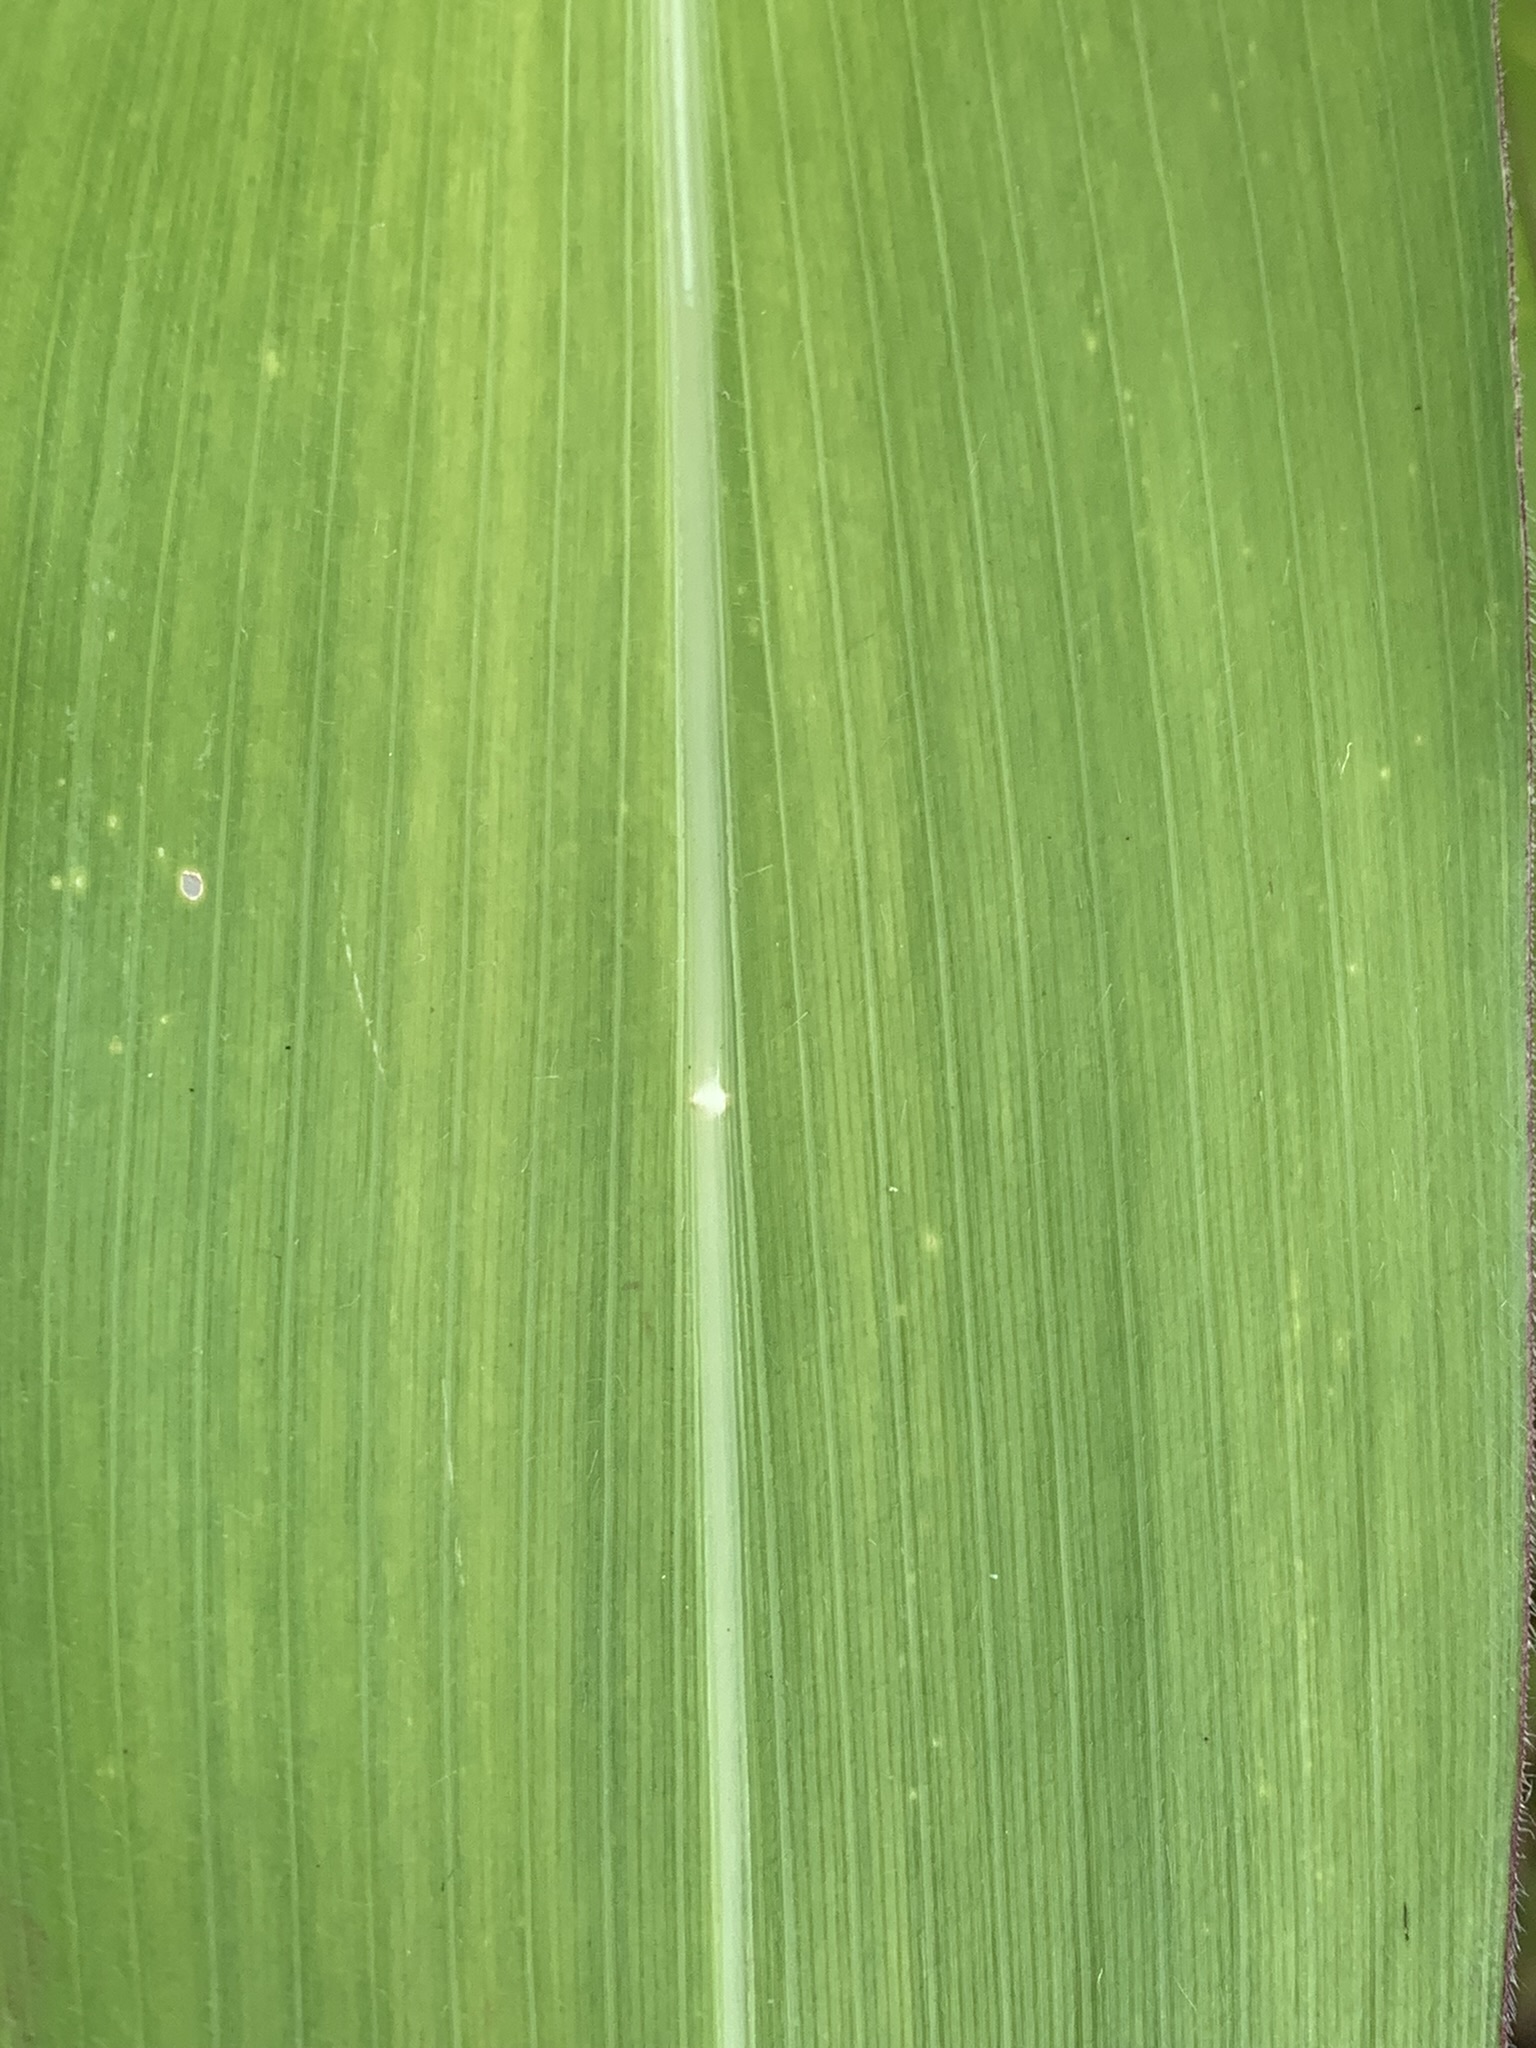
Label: Healthy